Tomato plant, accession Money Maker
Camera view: horizontal (90 deg, fisheye); turntable rotation: 150 degrees
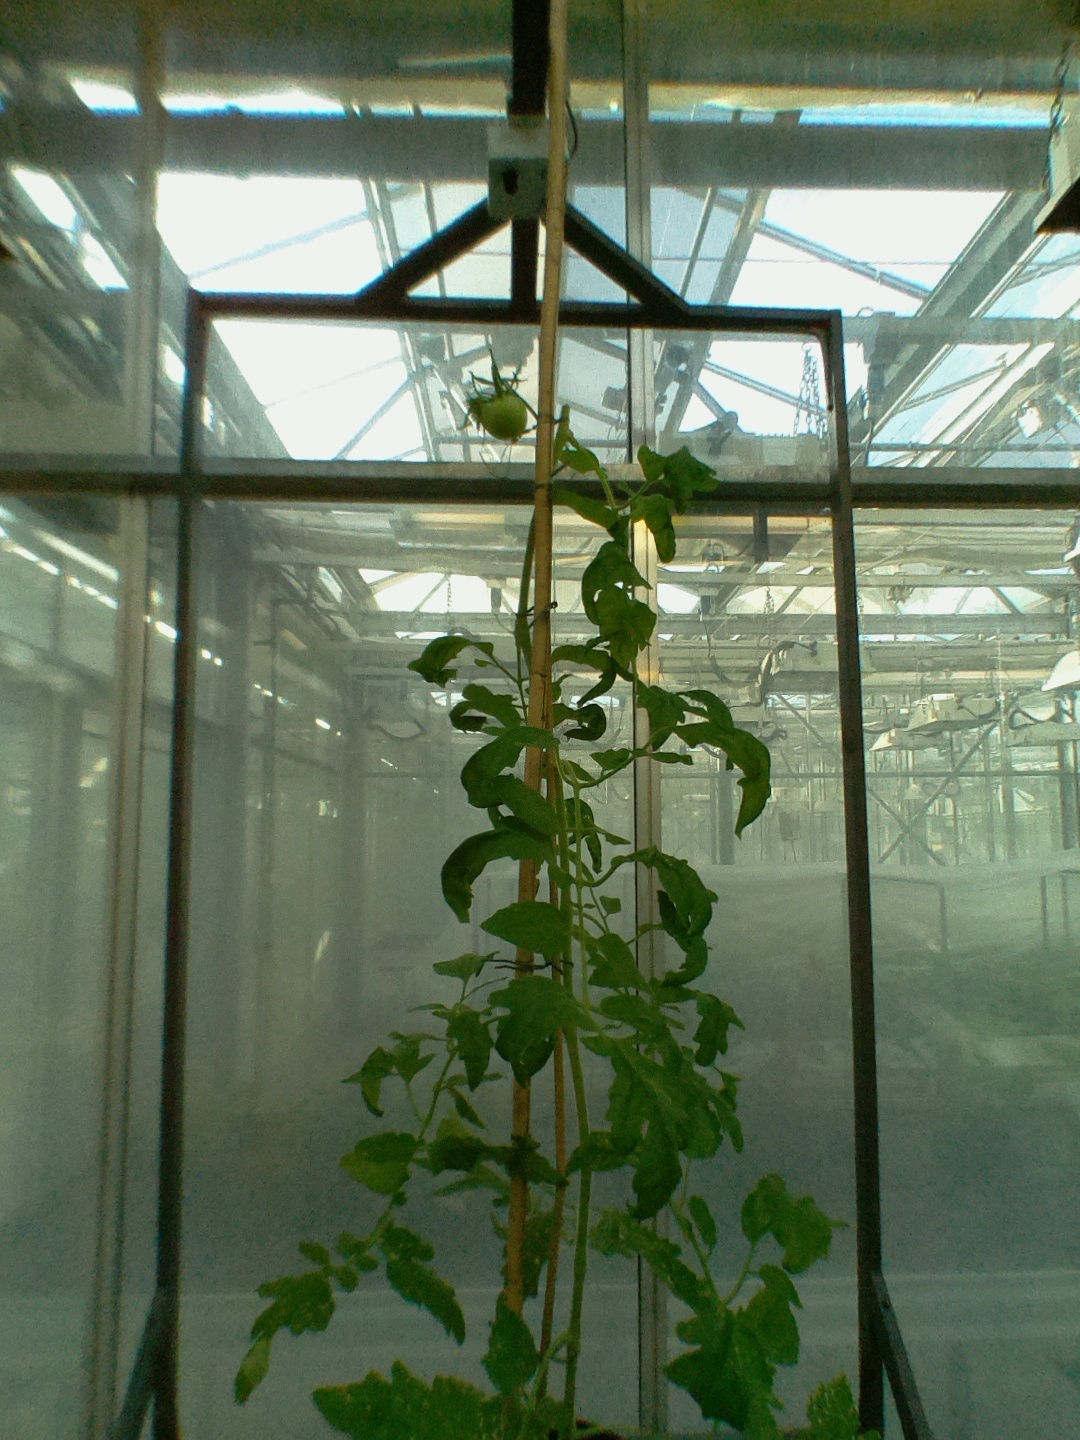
BBCH growth stage 73: 30%-40% of final fruit size